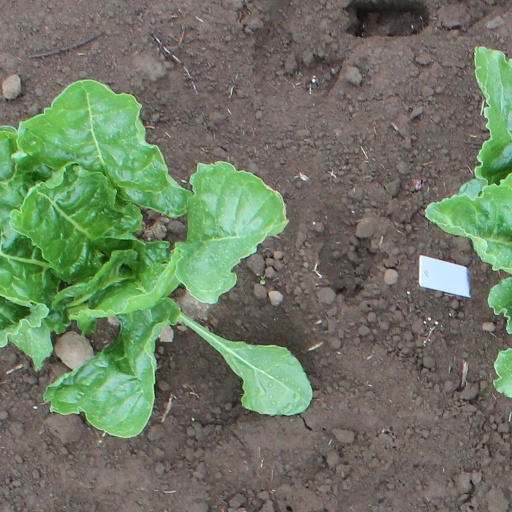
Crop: sugar beet